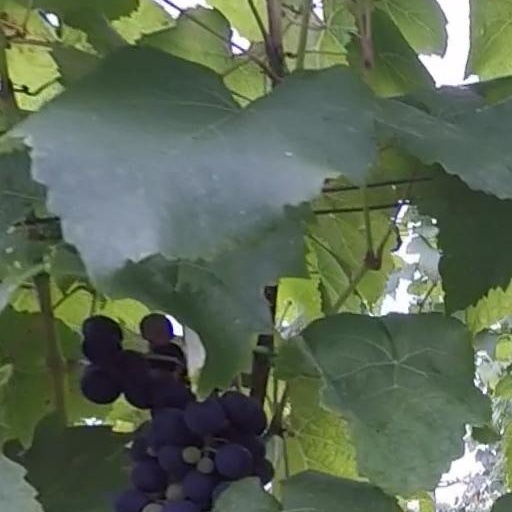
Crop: grape